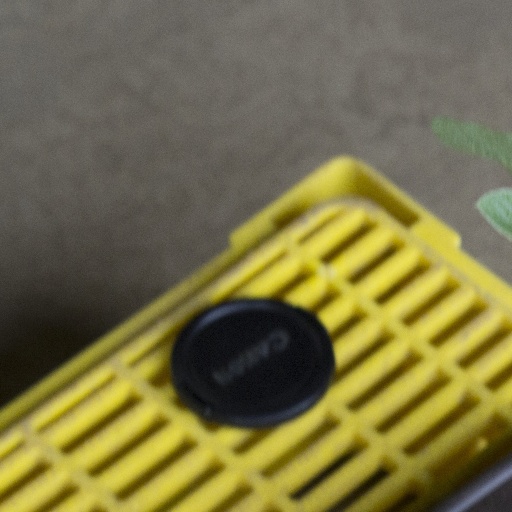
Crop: soybean